Richardson Bay

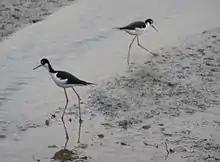
Black-necked stilt foraging in Richardson Bay mudflat

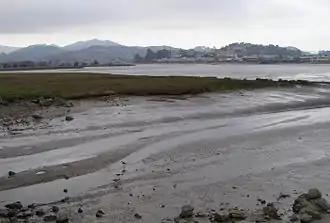
The outlet of Coyote Creek, which drains Tam Valley into upper Richardson's Bay

Richardson Bay is an important ecological area being managed by Audubon California as the Richardson Bay Audubon Center & Sanctuary. There are significant estuarine resources, marsh birdlife, mammalian species and marsh plants.